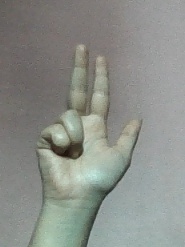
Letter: al